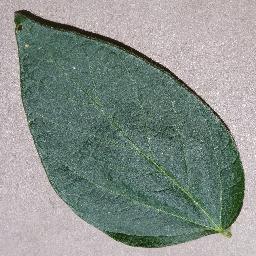
Label: Soybean___healthy